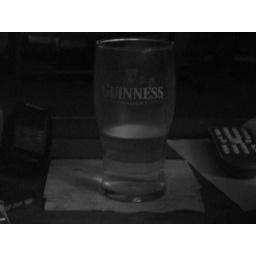
baking soda and water in a guinness glass